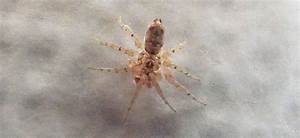
Label: spider